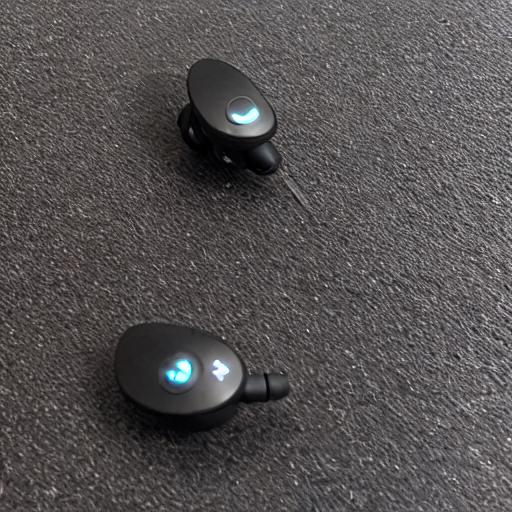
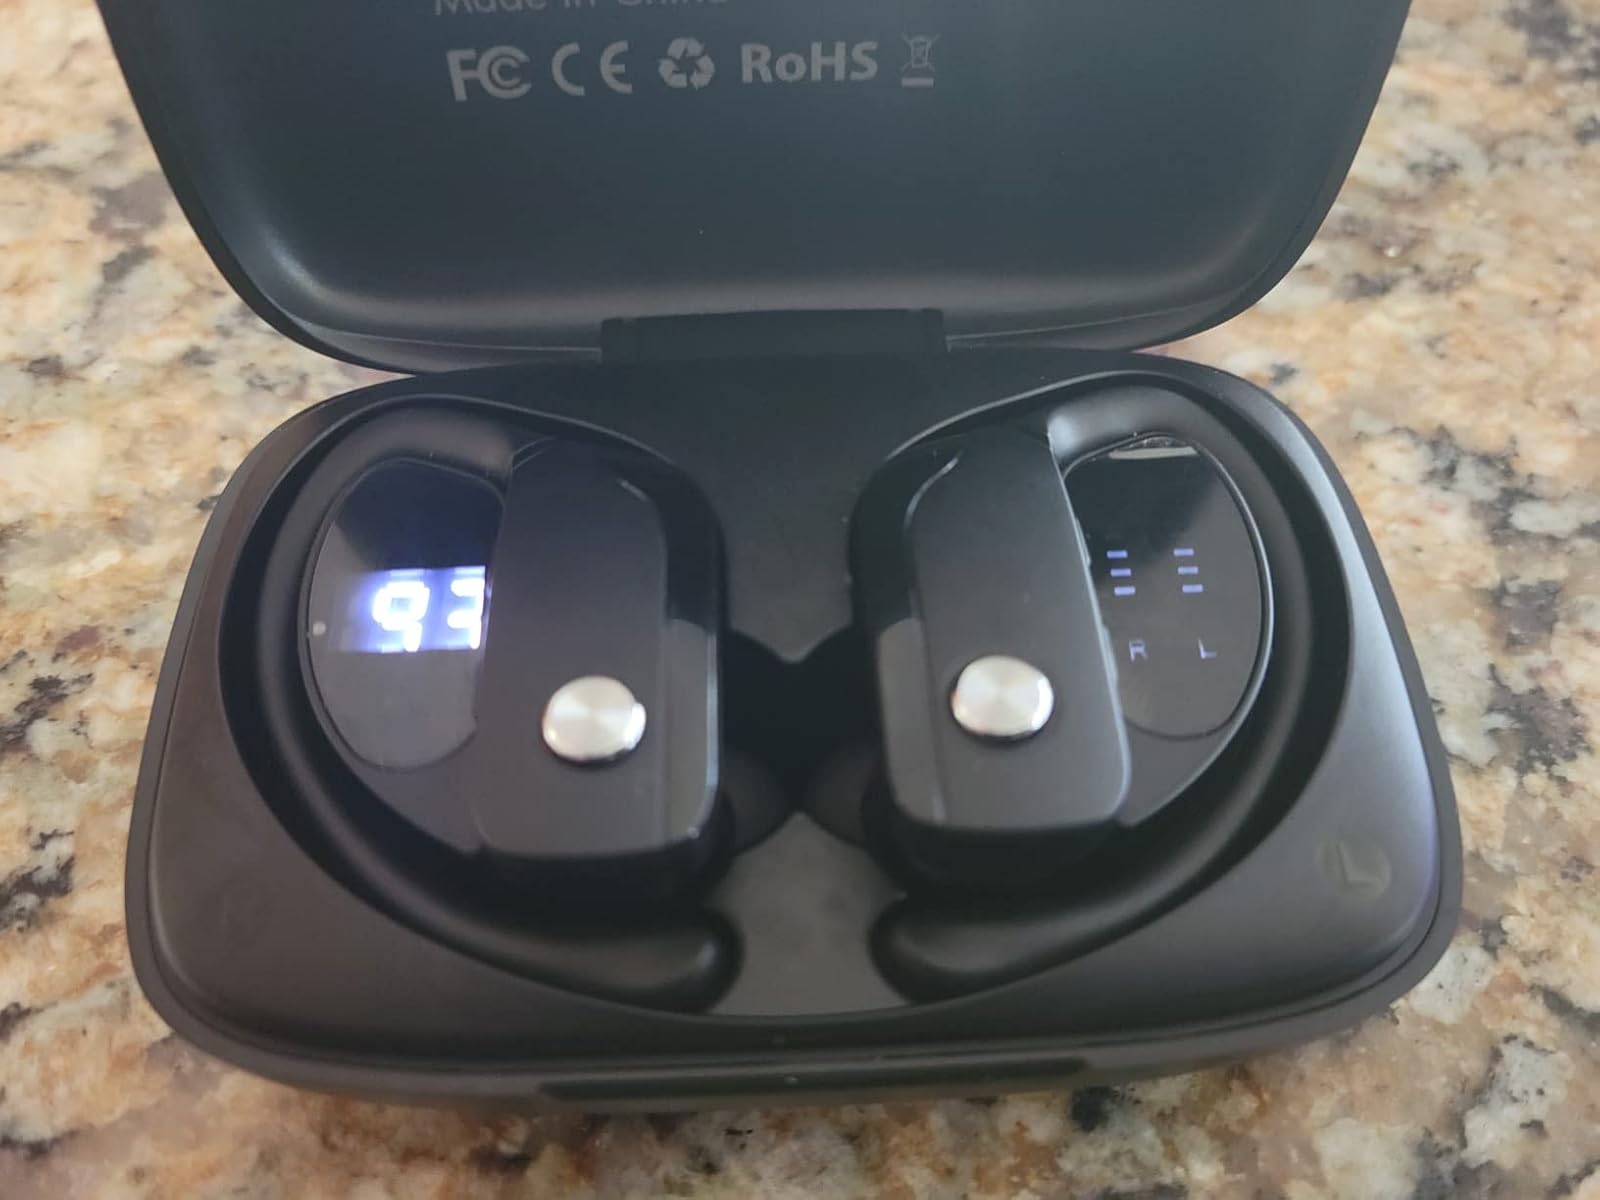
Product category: earbuds
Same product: no